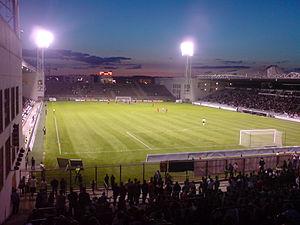
Photo du match Nîmes-Tours le 12 septembre 2008, prise depuis le pesage Est du Stade des Costières
Le Nîmes Olympique, est un club de football français basé à Nîmes, et fondé le 12 avril 1937 faisant suite à la disparition du Sporting Club nîmois, ancien club professionnel fondé en 1901.
Cet article fournit diverses informations sur les activités sportives dans la ville de Nîmes en France.
Le Tours Football Club est un club de football français fondé en 1919 et basé à Tours.
Le Sport dans le Gard est encadré principalement par le CDOS Gard qui en tant que représentant du Comité national olympique et sportif français, a pour mission de sauvegarder et de développer les valeurs de l'Olympisme, telles qu'elles sont précisées dans la Charte olympique, et selon les principes définis par le Comité international olympique et le CNOSF.
La saison 2008-2009 du Nîmes Olympique voit le club disputer la soixante-dixième édition du Championnat de France de football de Ligue 2, championnat auquel le club participe pour la vingt-cinquième fois de son histoire, ceci après avoir terminé troisième de National à l'issue de la saison 2007-2008. Cette saison est ainsi la première depuis 2003 à être disputée sous le statut professionnel.